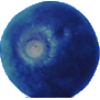
Label: huckleberry